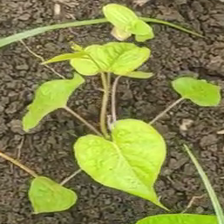
Weed species: Obscure_morning _glory(Ipomoea obscura)